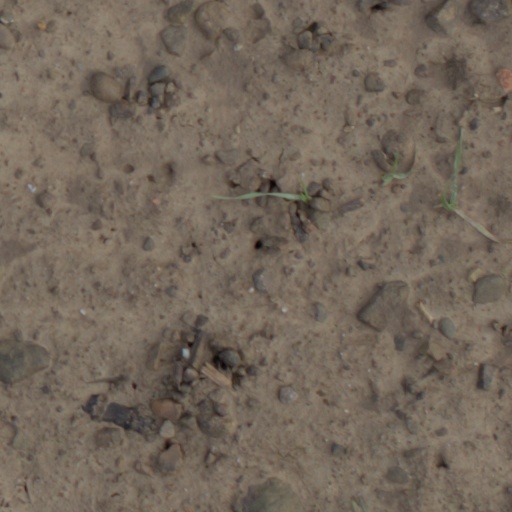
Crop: wheat